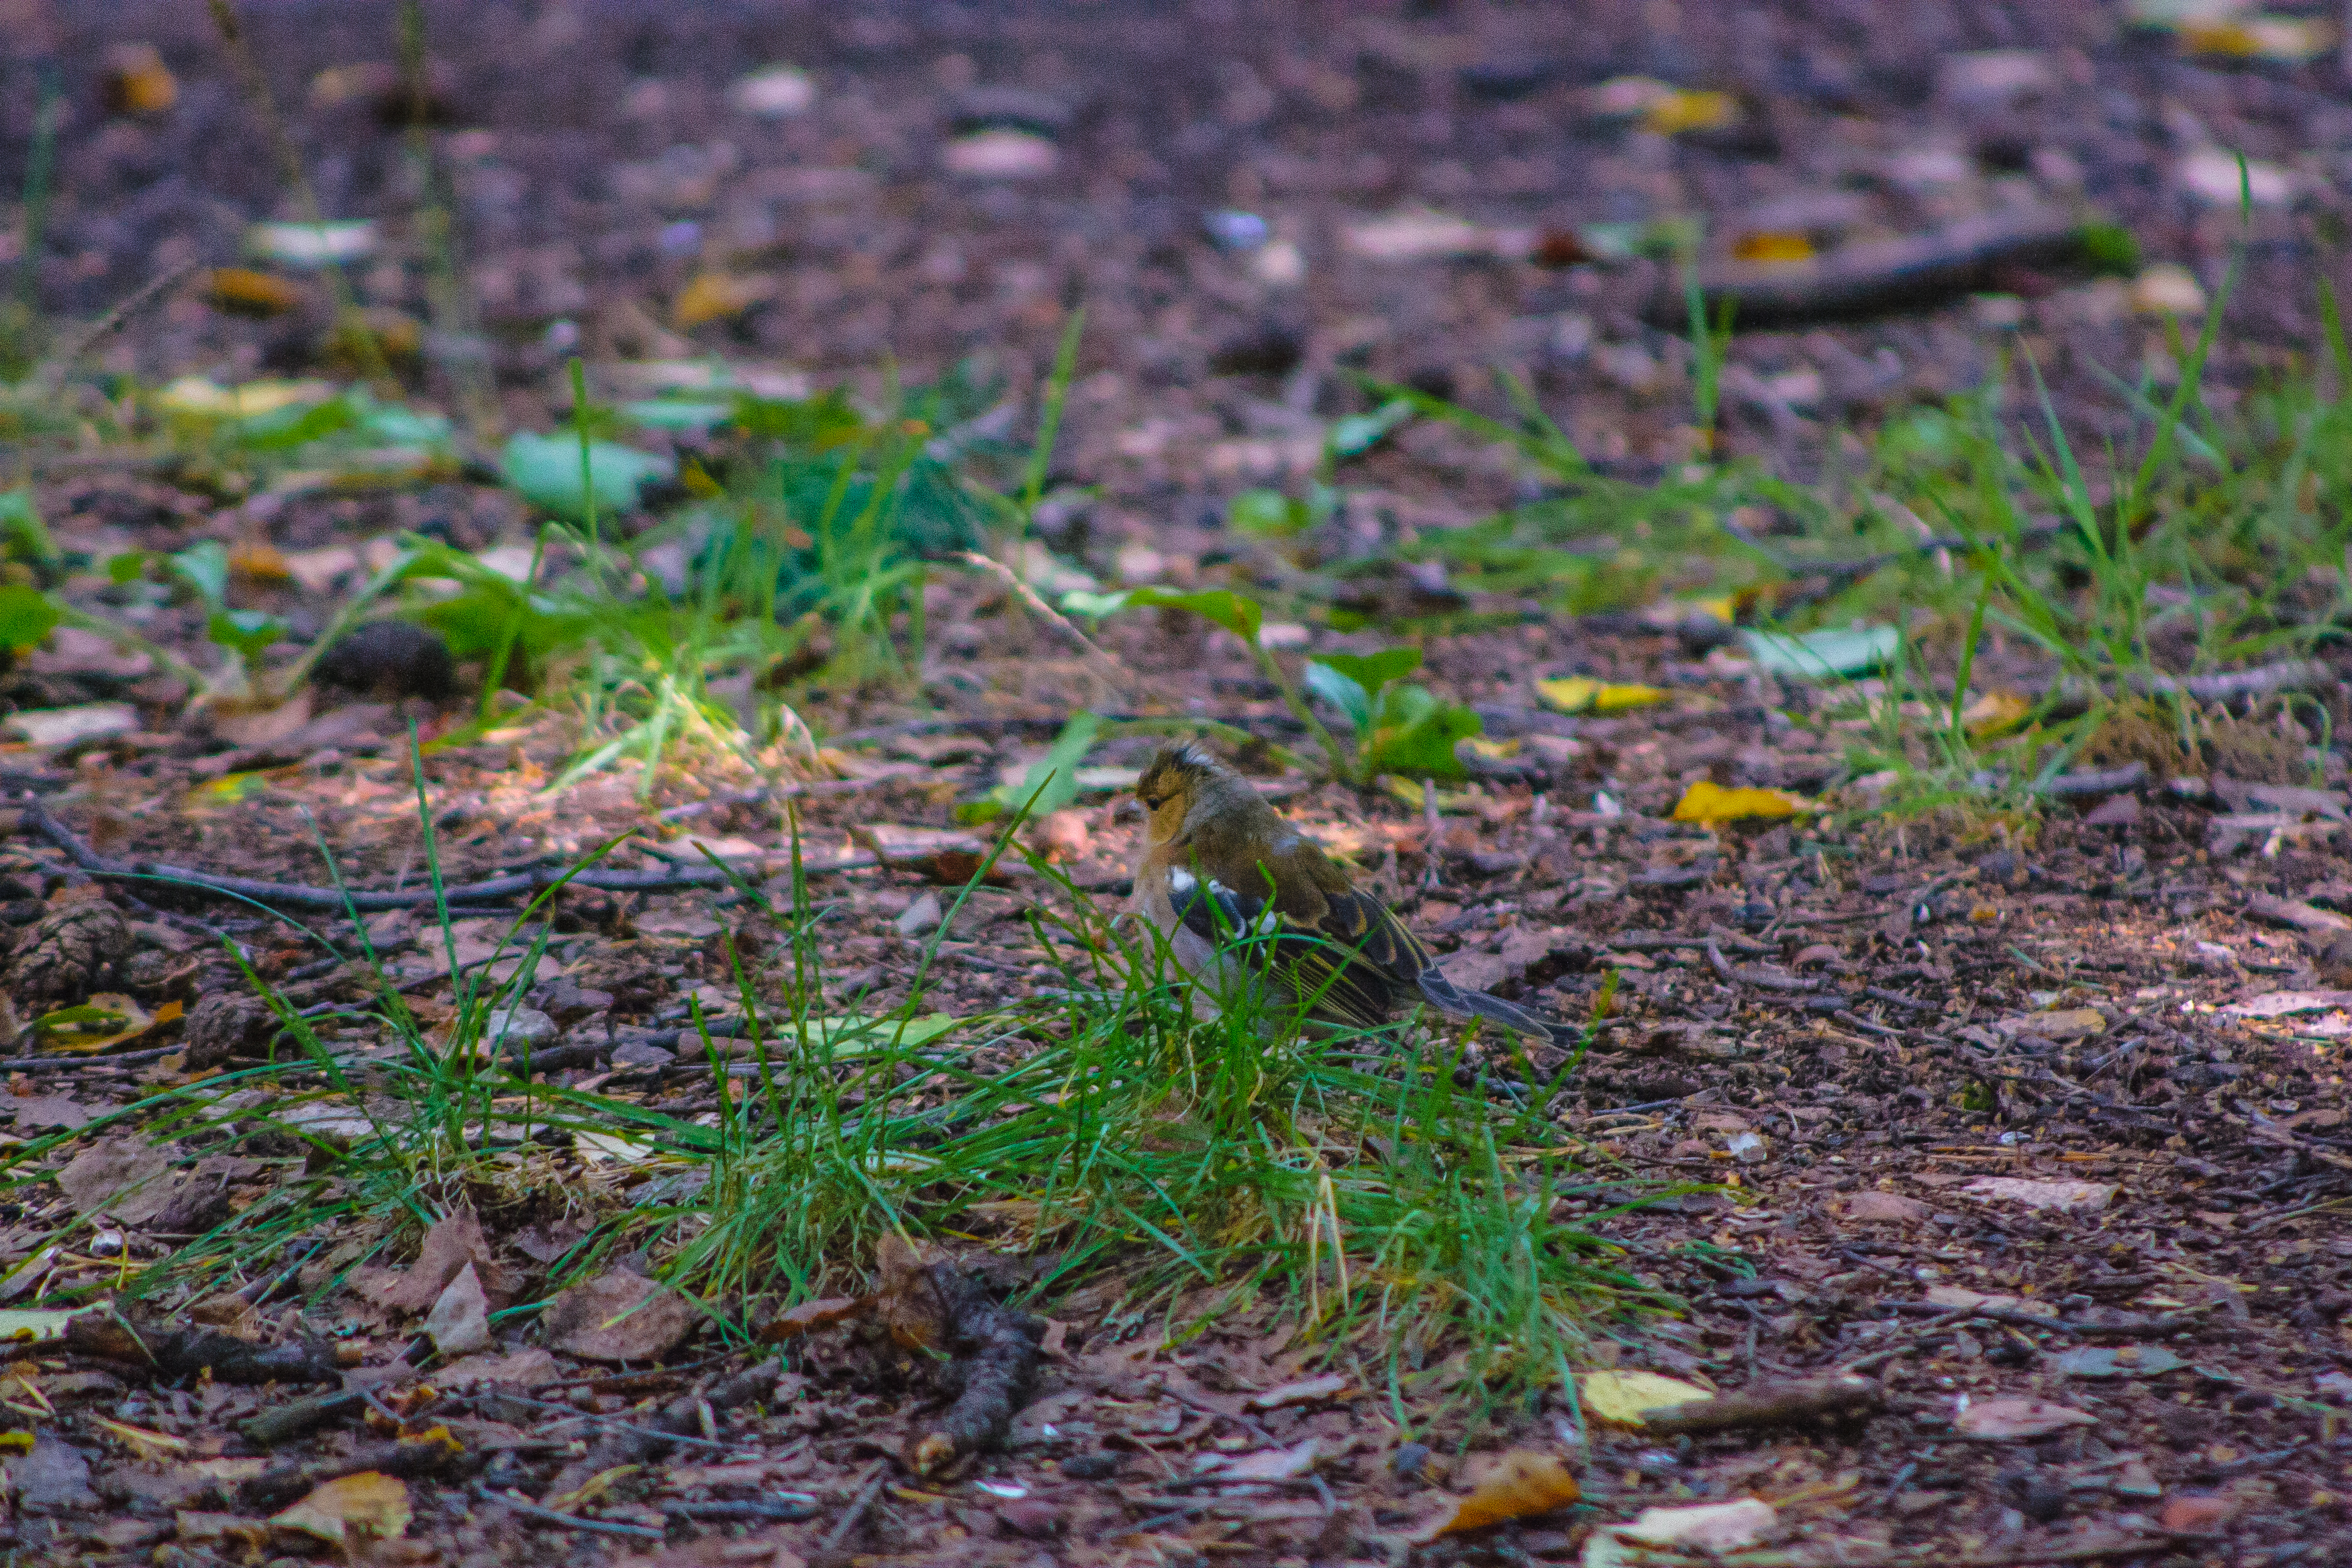
images, plant, terrestrial plant, tree, groundcover, grass, wood, grass family, terrestrial animal, asphalt, landscape, natural landscape, soil, deciduous, flowering plant, twig, subshrub, road surface, wildlife, annual plant, herbaceous plant, sedge family, plant stem, mixture, autumn